Line 8 (CPTM)

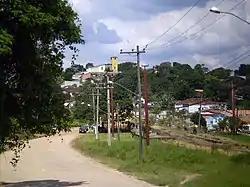
With the abandonment of the stretch by CPTM, the electric network was looted. View of the railroad near the São João Novo station.

Since the establishment of suburban trains in the late 1920s, their services have connected São Paulo to the city of Mairinque. With the creation of Fepasa in 1971, the suburban section was transferred to the Regional Suburbs Unit. This regional unit was expanded in the 1970s and transformed into a Metropolitan Regional Division (DRM).